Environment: real
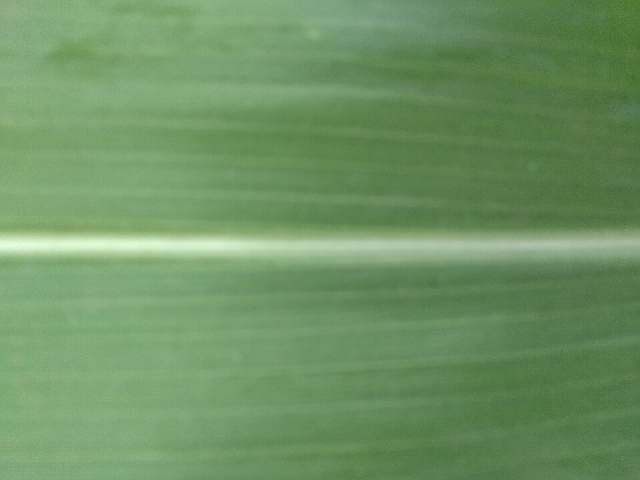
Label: healthy